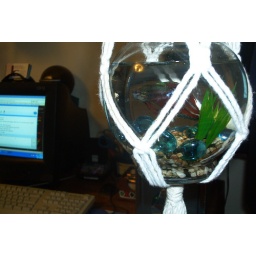
This is my Beta, Dragon. I had him hanging in a bowl next to my computer desk when I took this.